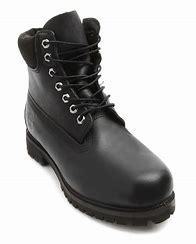
Brand: Timberland
Model: 6